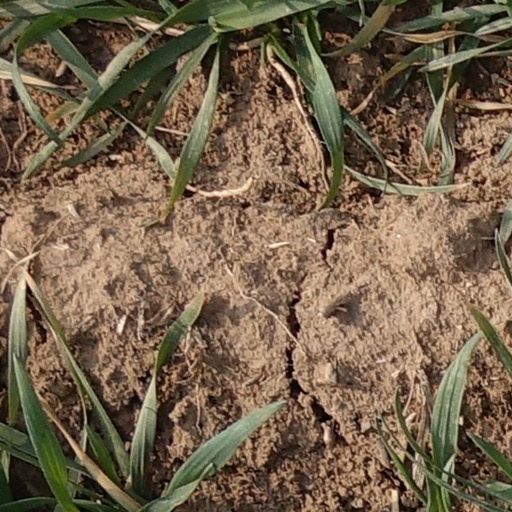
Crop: wheat